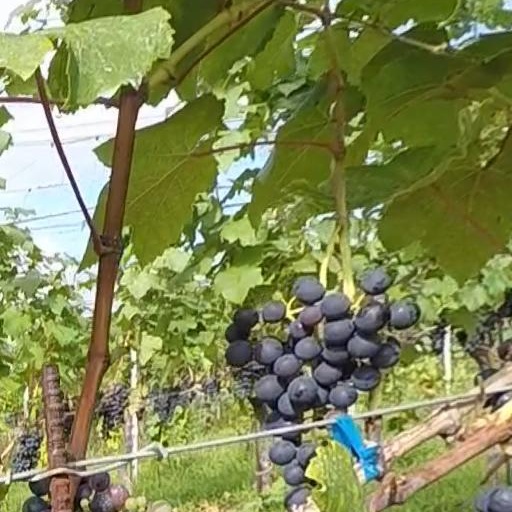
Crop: grape